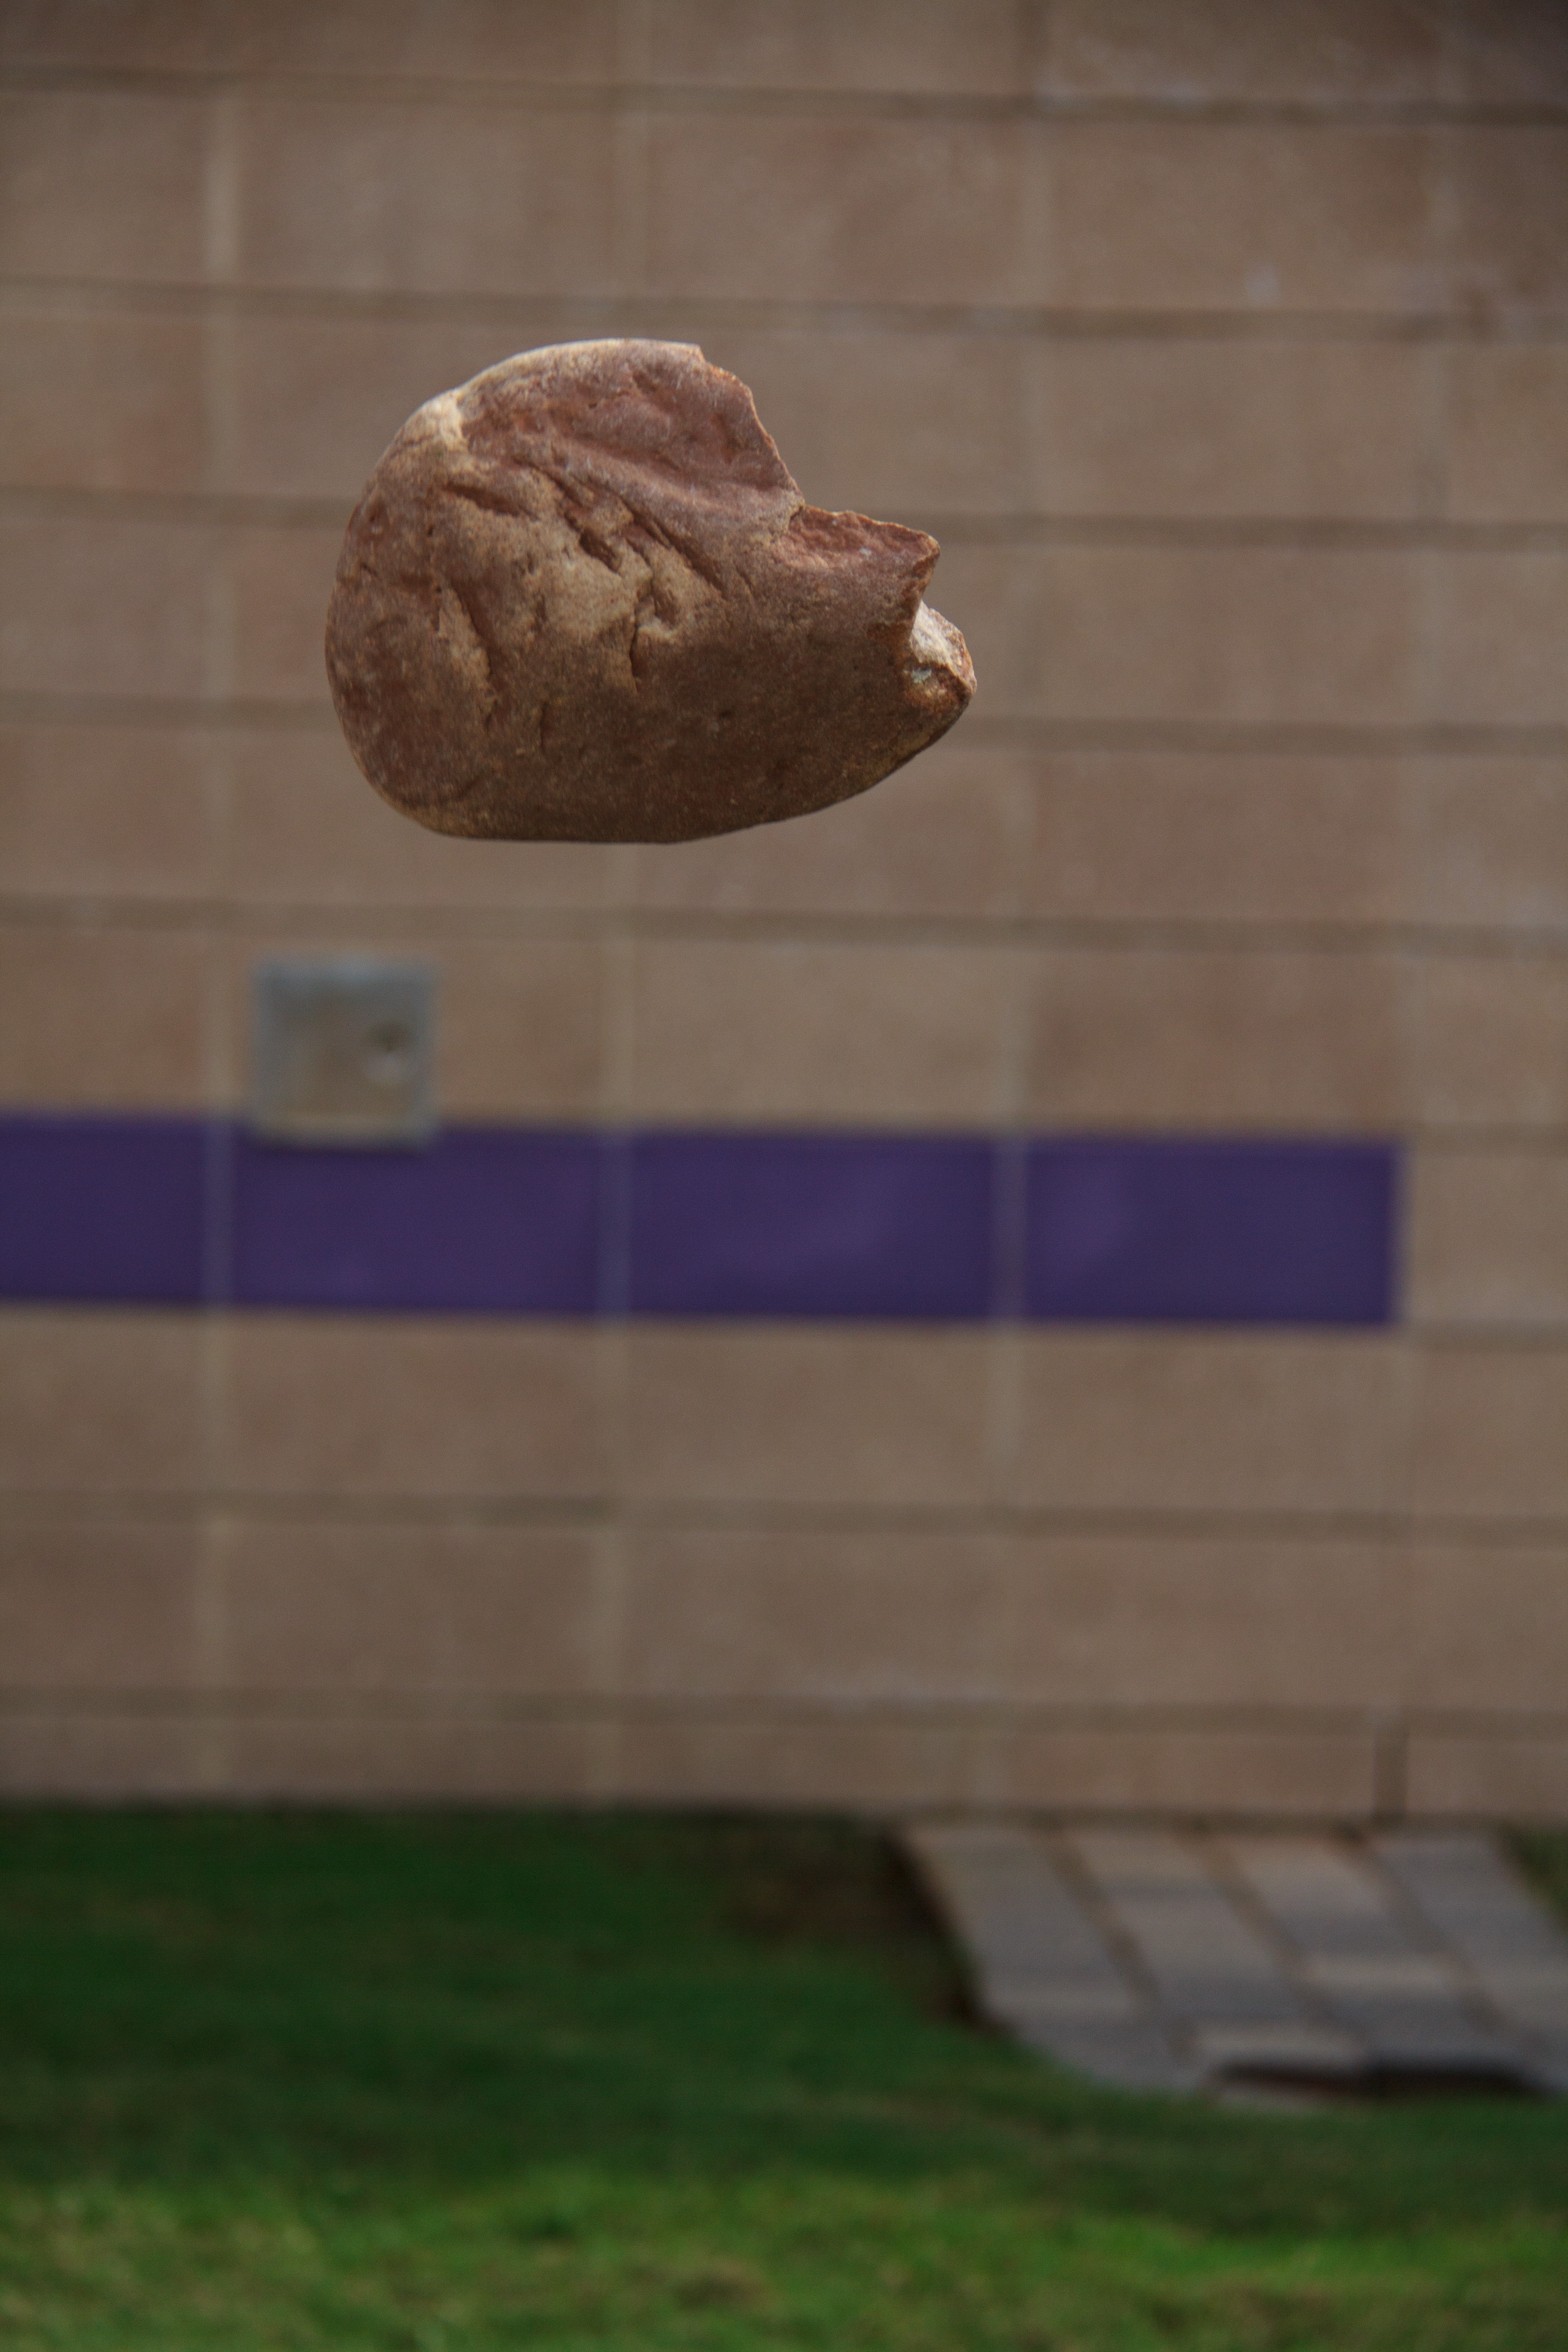
rock, wood, wall, stone, falling, in the air, gravi